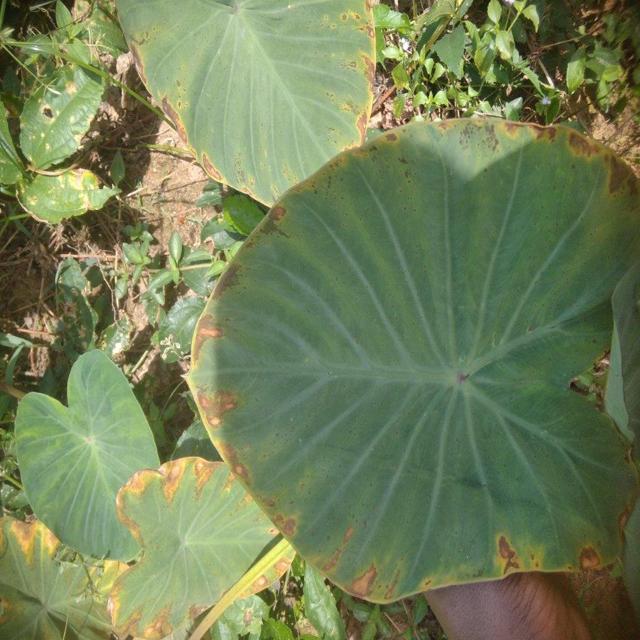
Label: Mid_Blight